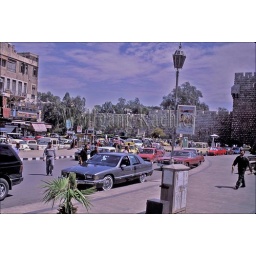
Syria, damascus, street scene, old city wall in background